Idyll II

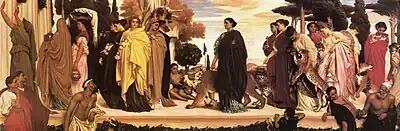
"Syracusan Bride leading Wild Animals in Procession to the Temple of Diana" (1866)

This monologue consists of two parts; in the first part a Coan girl named Simaetha, assisted by her maid Thestylis, lays a fire-spell upon her neglectful lover, the young athlete Delphis; in the second, when her maid goes off to smear the ashes upon his lintel, she tells the Moon how his love was won and lost. The scene lies not far from the sea, at a place where three roads meet without the city, the roads being bordered with tombs. The Moon shines in the background, and in the foreground is a wayside shrine and statue of Hecate with a little altar before it.